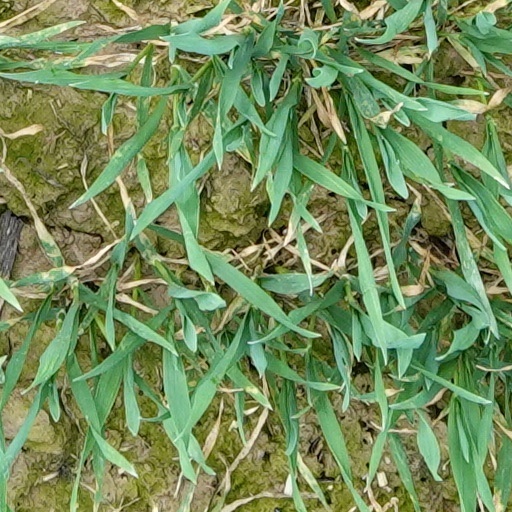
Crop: wheat